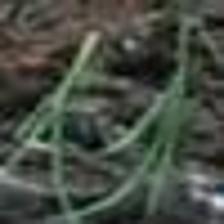
Label: clustered